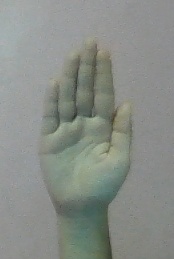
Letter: seen